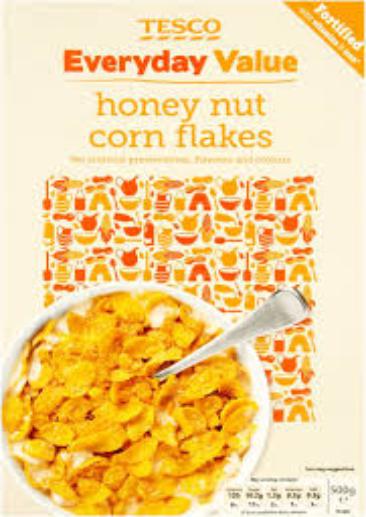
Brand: Honey Nut Corn Flakes
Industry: Food